Beijing Guoan F.C.

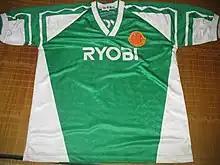
1995–1996 Kits

Serbian Milovan Đorić became Beijing's first foray with a foreign manager when he joined the club at the start of the 2000 league season. His reign was exceptionally short-lived after he lost his first three games of the season before he was replaced with native coach Wei Kexing. At the start of the 2002 league season, Beijing hired their second foreign manager in Ljupko Petrović. Foreign influences continued in 2003, when the club signed a three-year endorsement contract with jointly owned South Korean company Beijing Hyundai, which resulted in the club changing its name to Beijing Hyundai to accommodate this. In 2005, Spanish football club Real Madrid went into negotiations with Beijing on a football development project. At the start of the 2007 league season, two-time Chinese FA Cup winner with Chongqing Lifan and Qingdao Beilaite, Lee Jang-soo, was hired as the team's manager. The South Korean manager, in his debut season, guided the club to second within the league. By the 2009 league season, the club had returned to the Workers Stadium (after it had been in renovation for the 2008 Summer Olympics) under Lee Jang-soo's helm. It looked as if the club would be winning its first professional league title until a 2–0 defeat from Changchun Yatai on 15 September 2009, which saw the club slip to third place and Lee Jang-soo was unscrupulously fired with seven games remaining. Former Beijing player Hong Yuanshuo was immediately brought into the team and on the final day of the season, Beijing thrashed Hangzhou Greentown 4–0 to clinch the 2009 league championship.